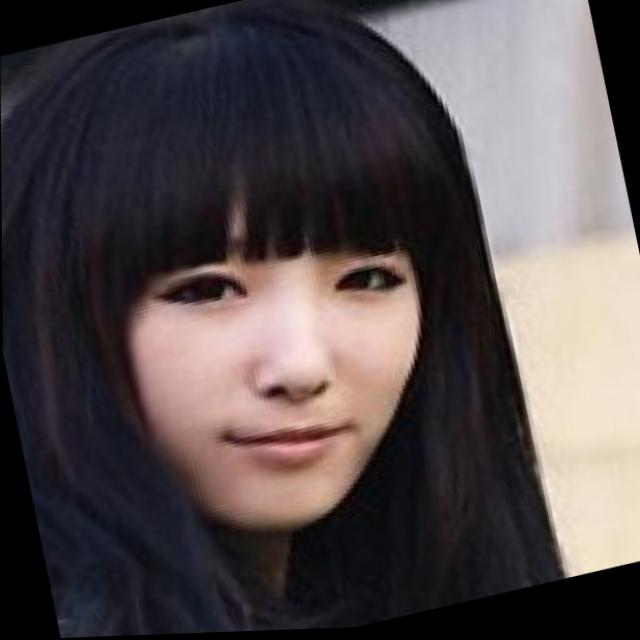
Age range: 21-44